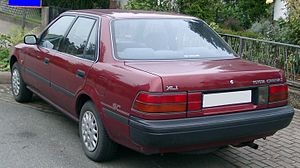
Toyota Carina / Carina T170/T180 / Carina II (T17, 1988−1992)
Toyota Carina var en serie af store mellemklassebiler bygget af den japanske bilfabrikant Toyota mellem sommeren 1970 og midten af 2001 i talrige generationer, og som senere blev afløst af Toyota Allion og Toyota Avensis. Allerede den første Carina-serie dannede basis for den i efteråret 1970 introducerede sportscoupé Toyota Celica.